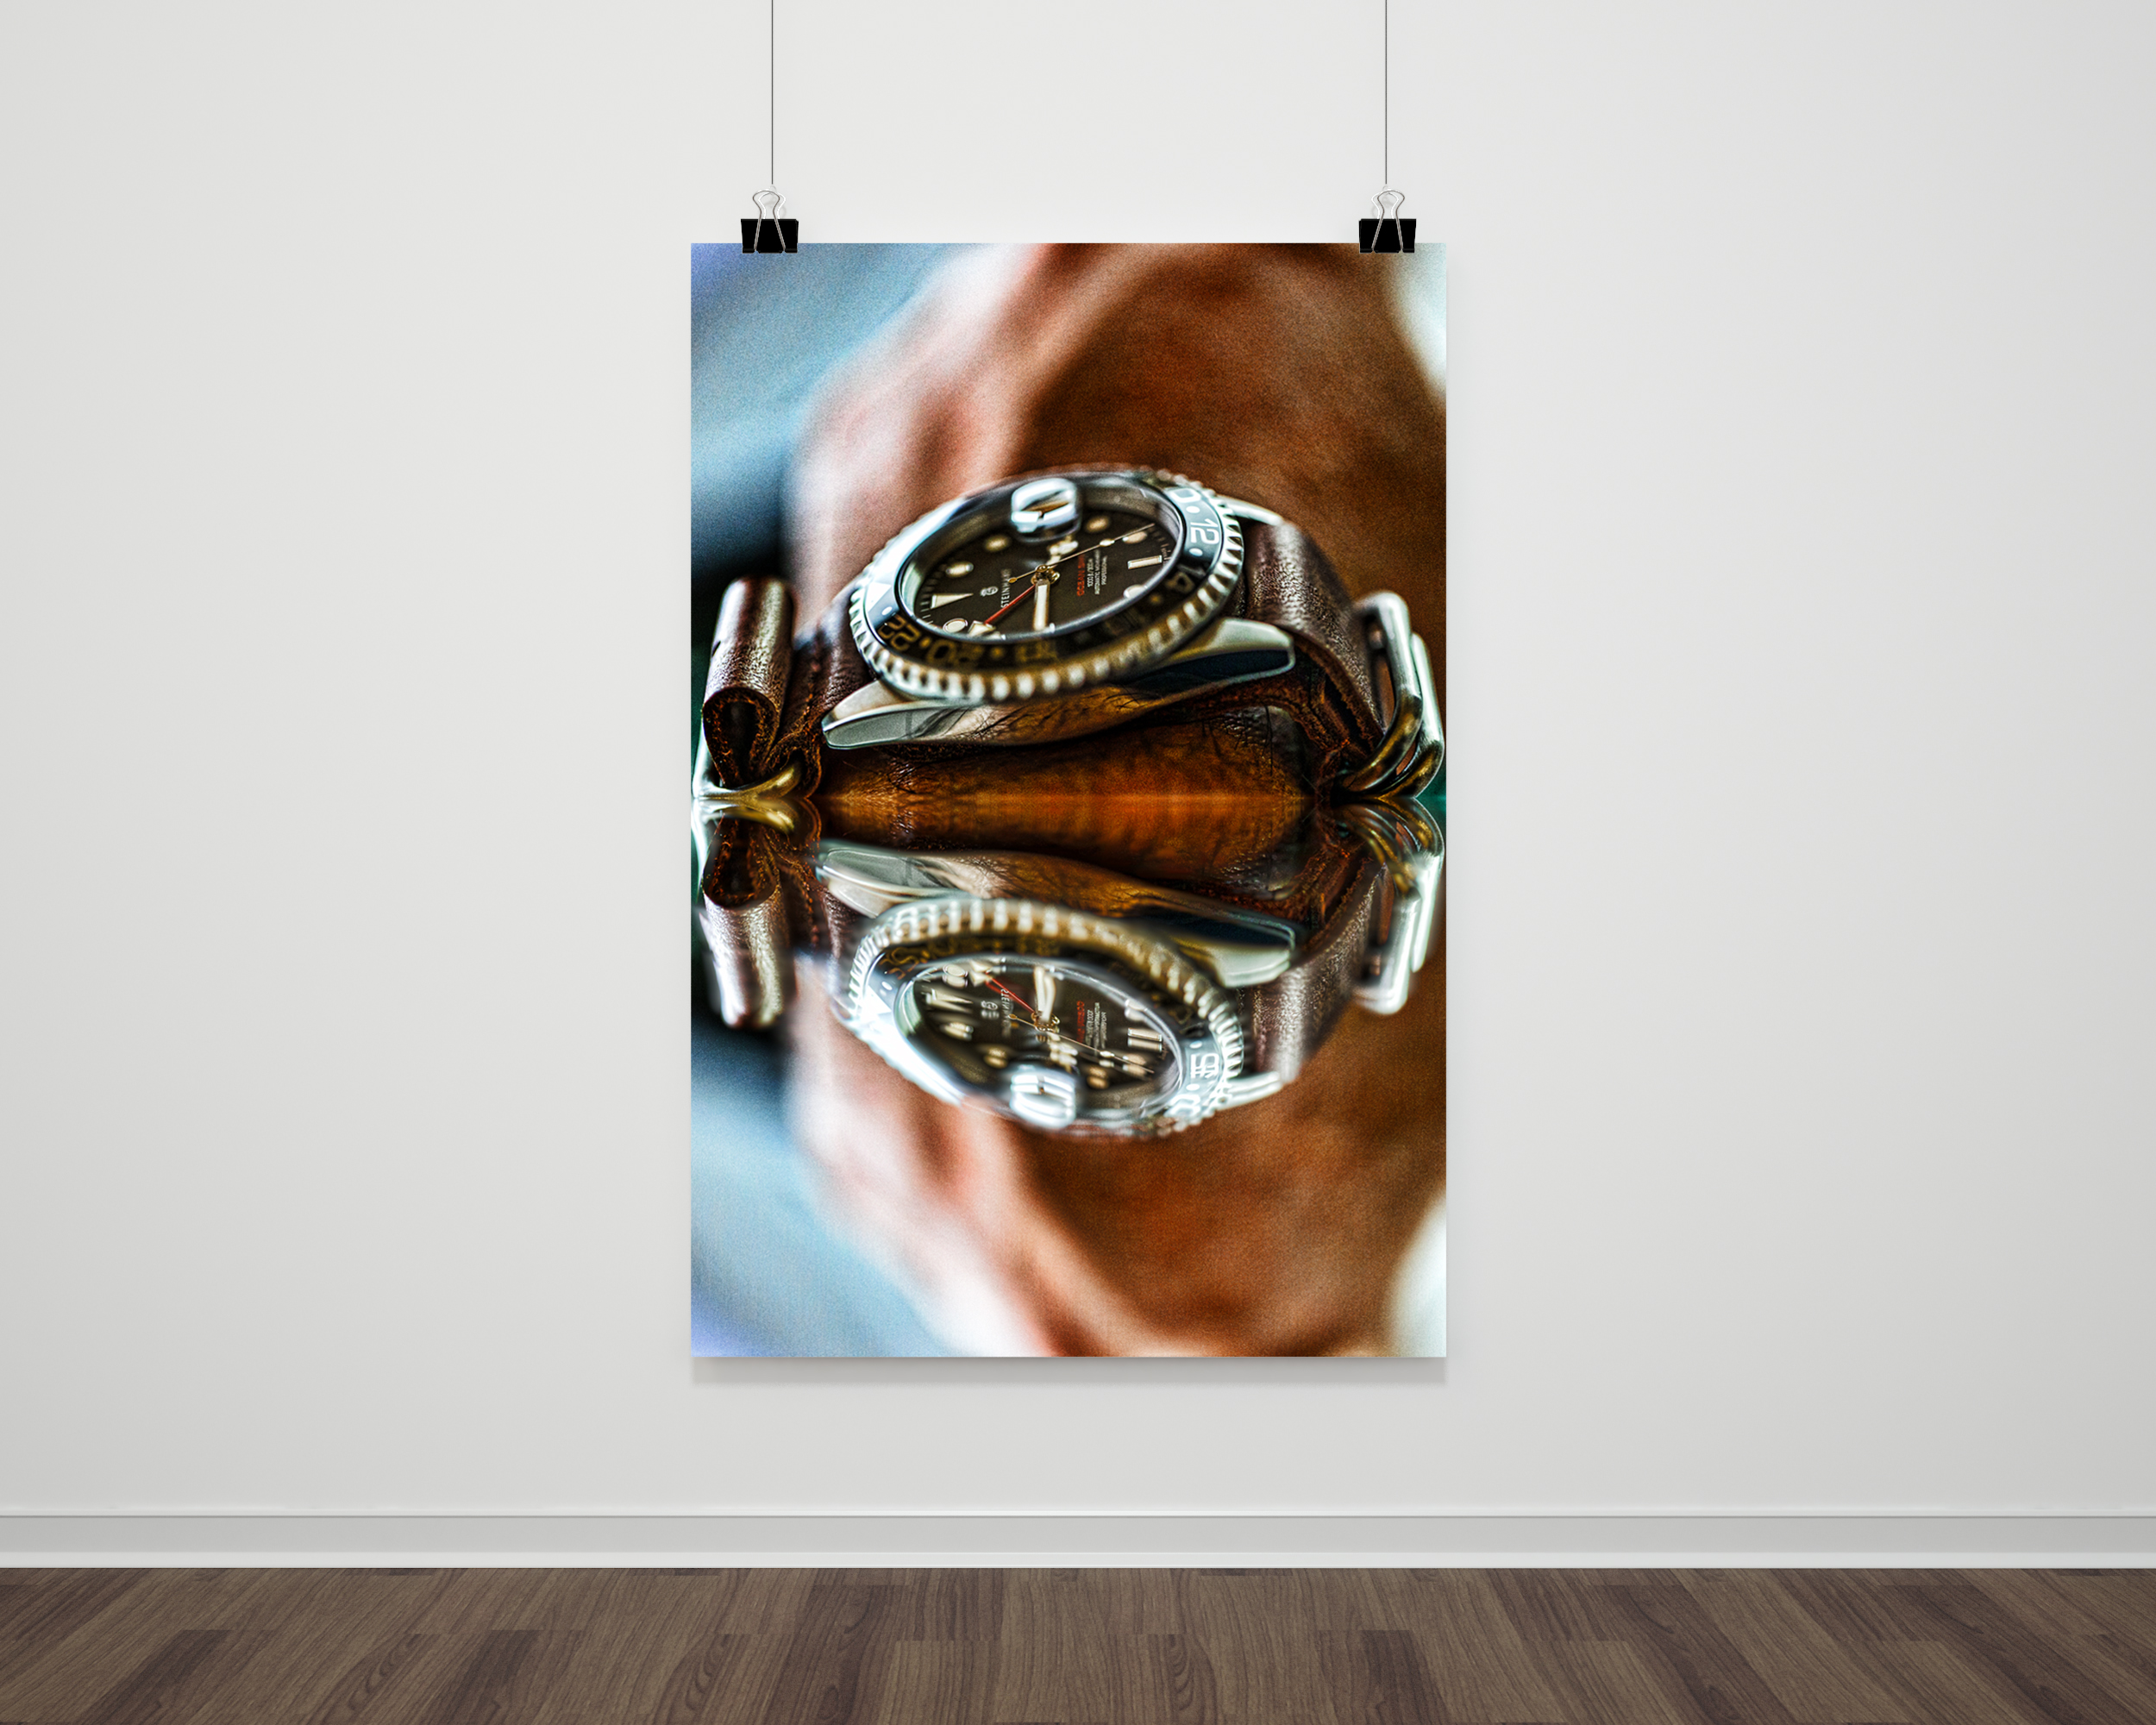
timepiece, wrist watch, horology, watch, time, font, brand